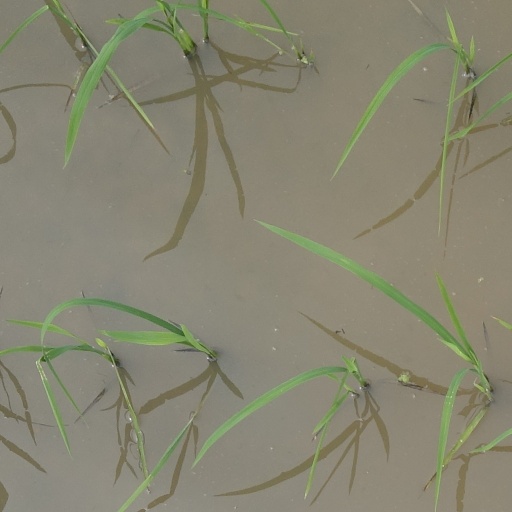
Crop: rice